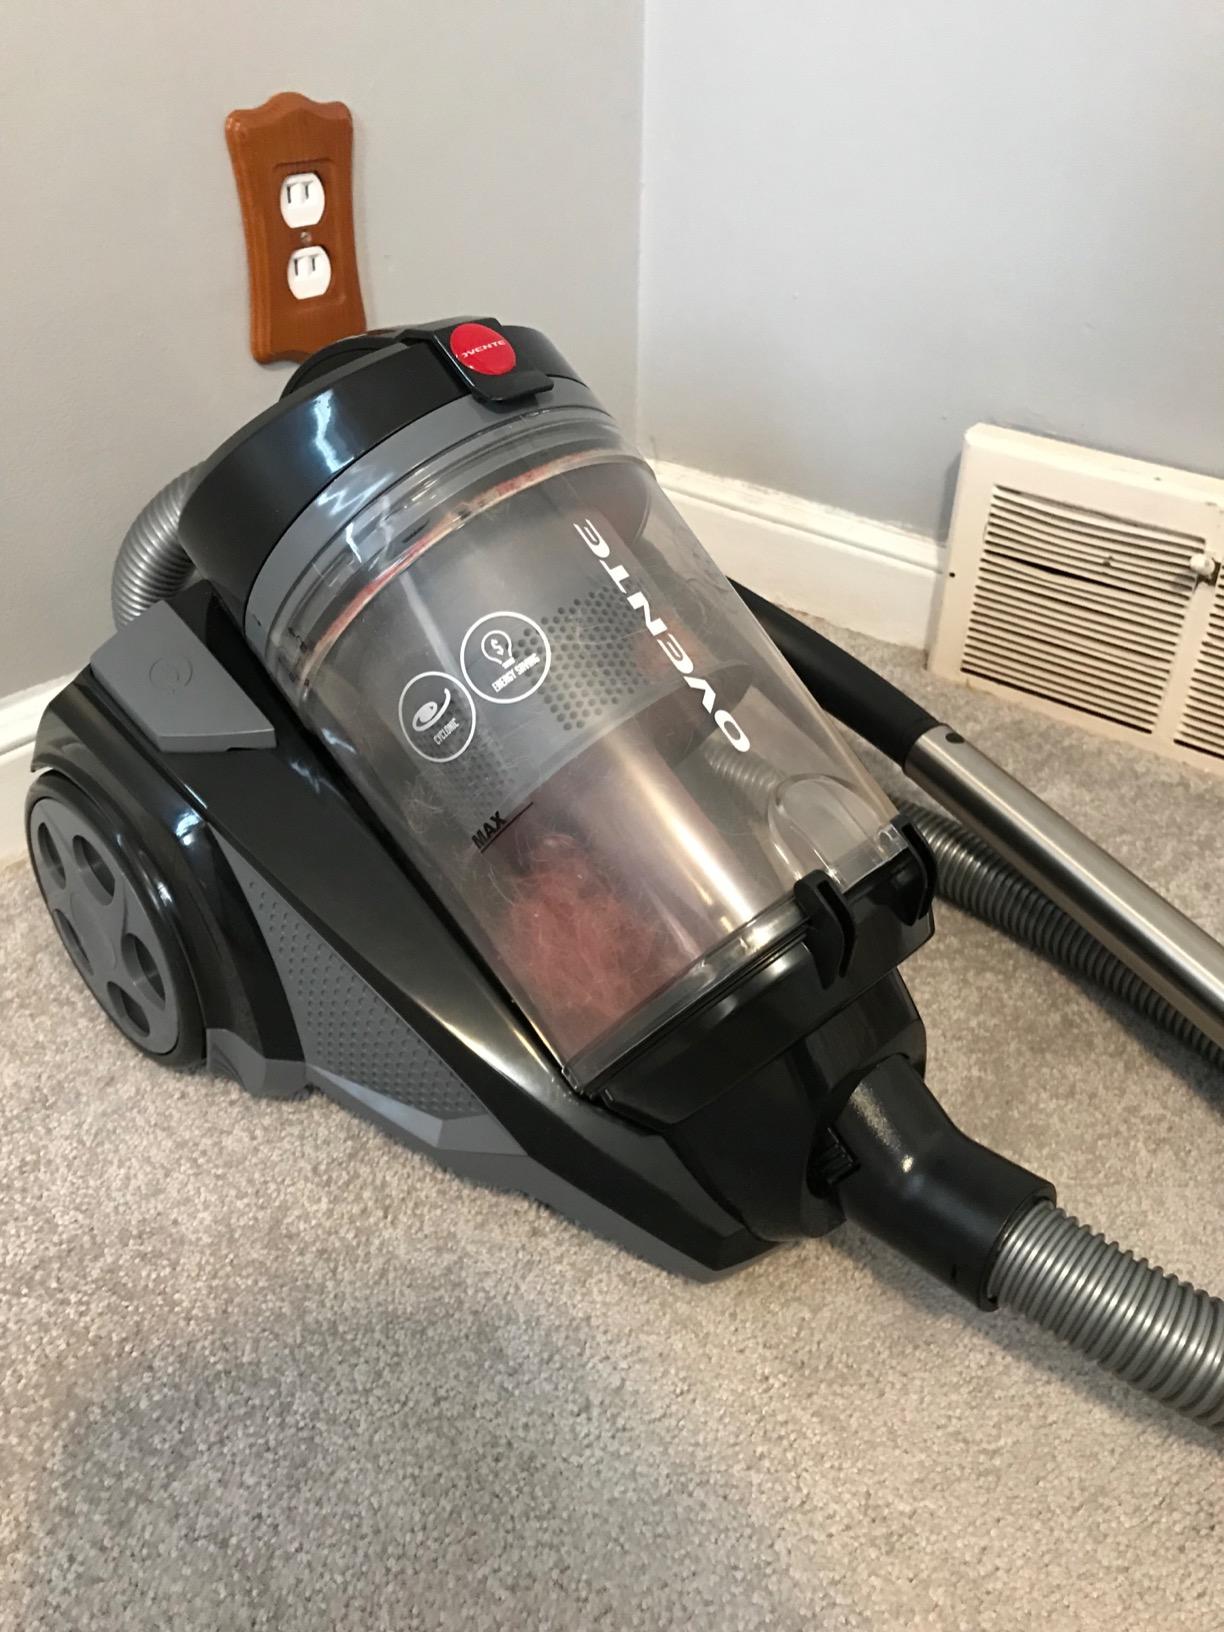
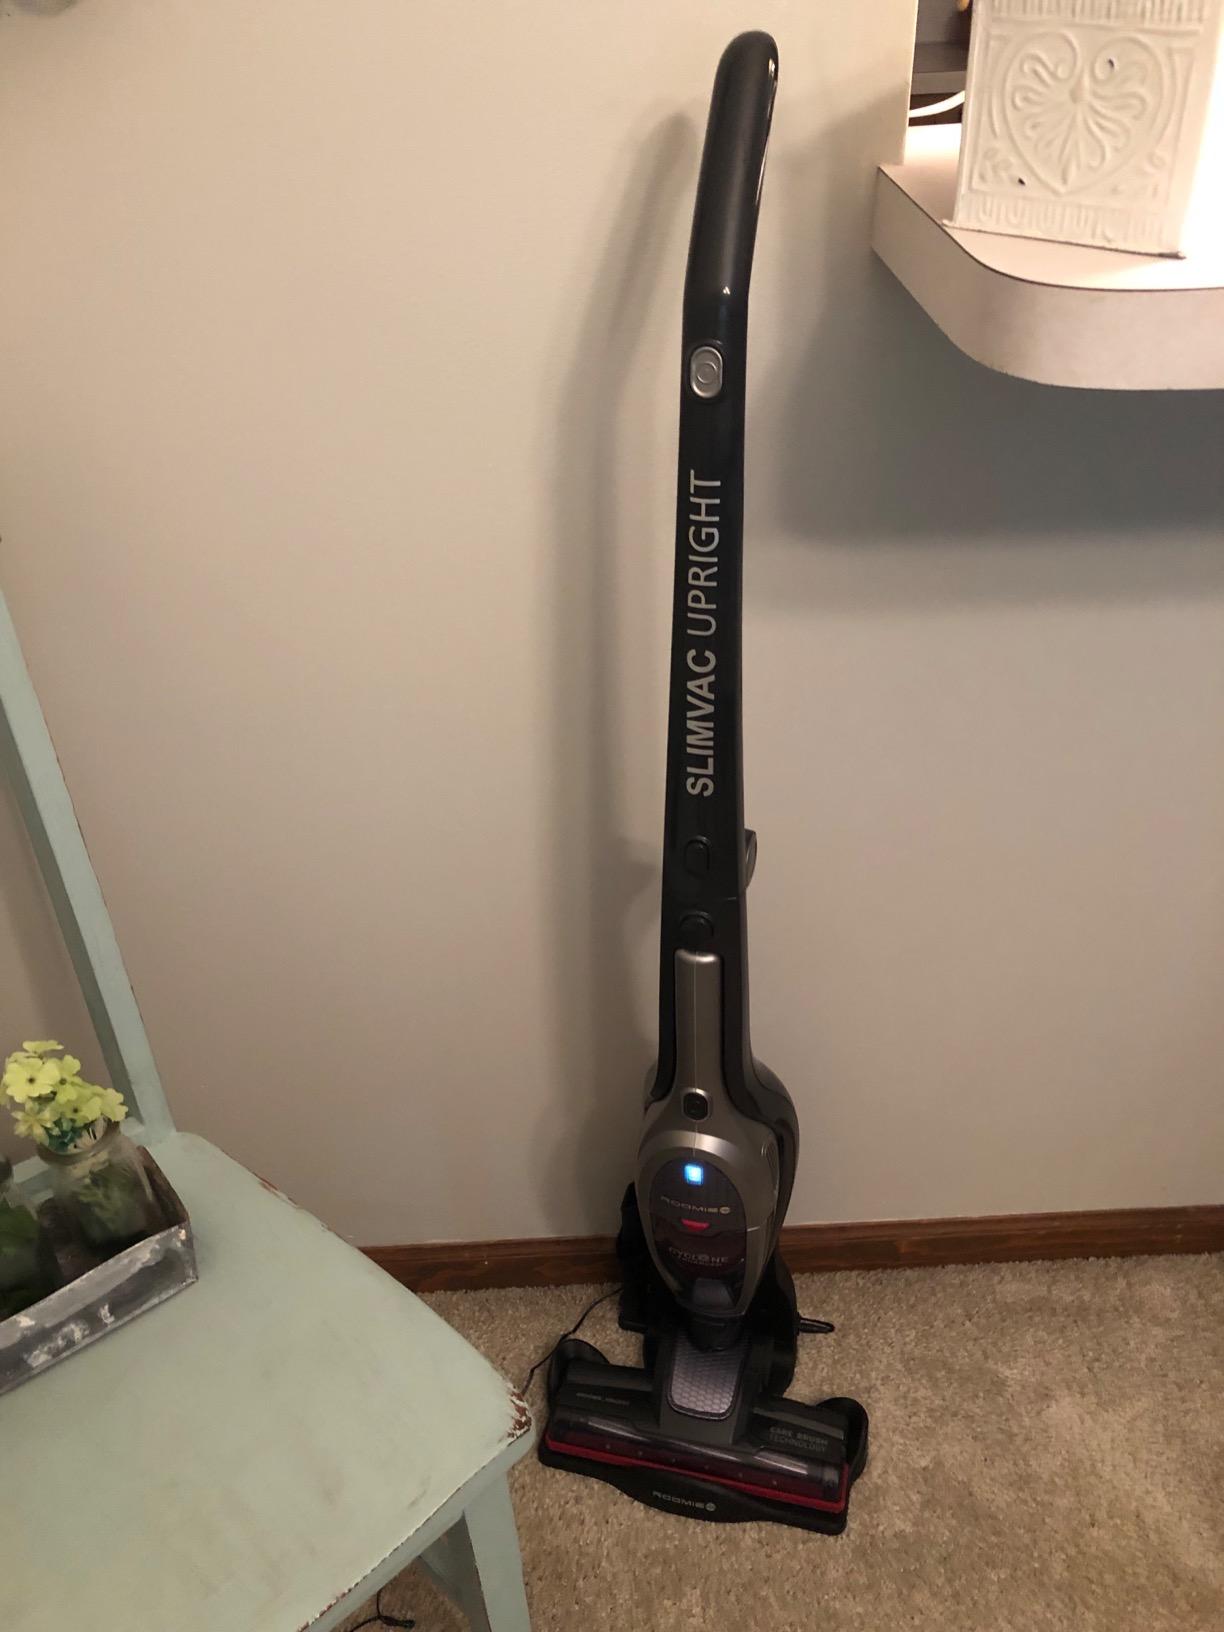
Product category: items_vacuum
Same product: no